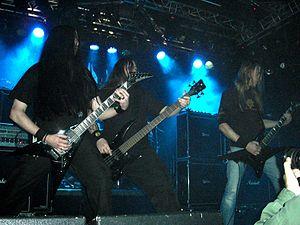
Grave est un groupe de death metal suédois, originaire de Visby, Gotland. Il est formé en 1986 par le chanteur et guitariste Ola Lindgren, qui est le seul membre restant de la formation originale. Le groupe se popularise dans les années 1990, et leurs quatre albums Into the Grave, You'll Never See..., Soulless et Hating Life, solidifient encore plus leur rôle dans la scèe death metal. Grave se met en pause en 1997, et ne revient que deux ans plus tard, en 1999. Depuis, ils compteront sept albums supplémentaires, pour un total de onze albums.